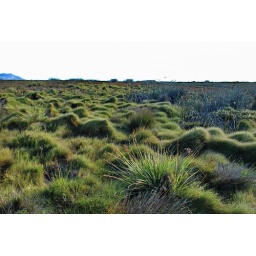
And the green grass grows all around